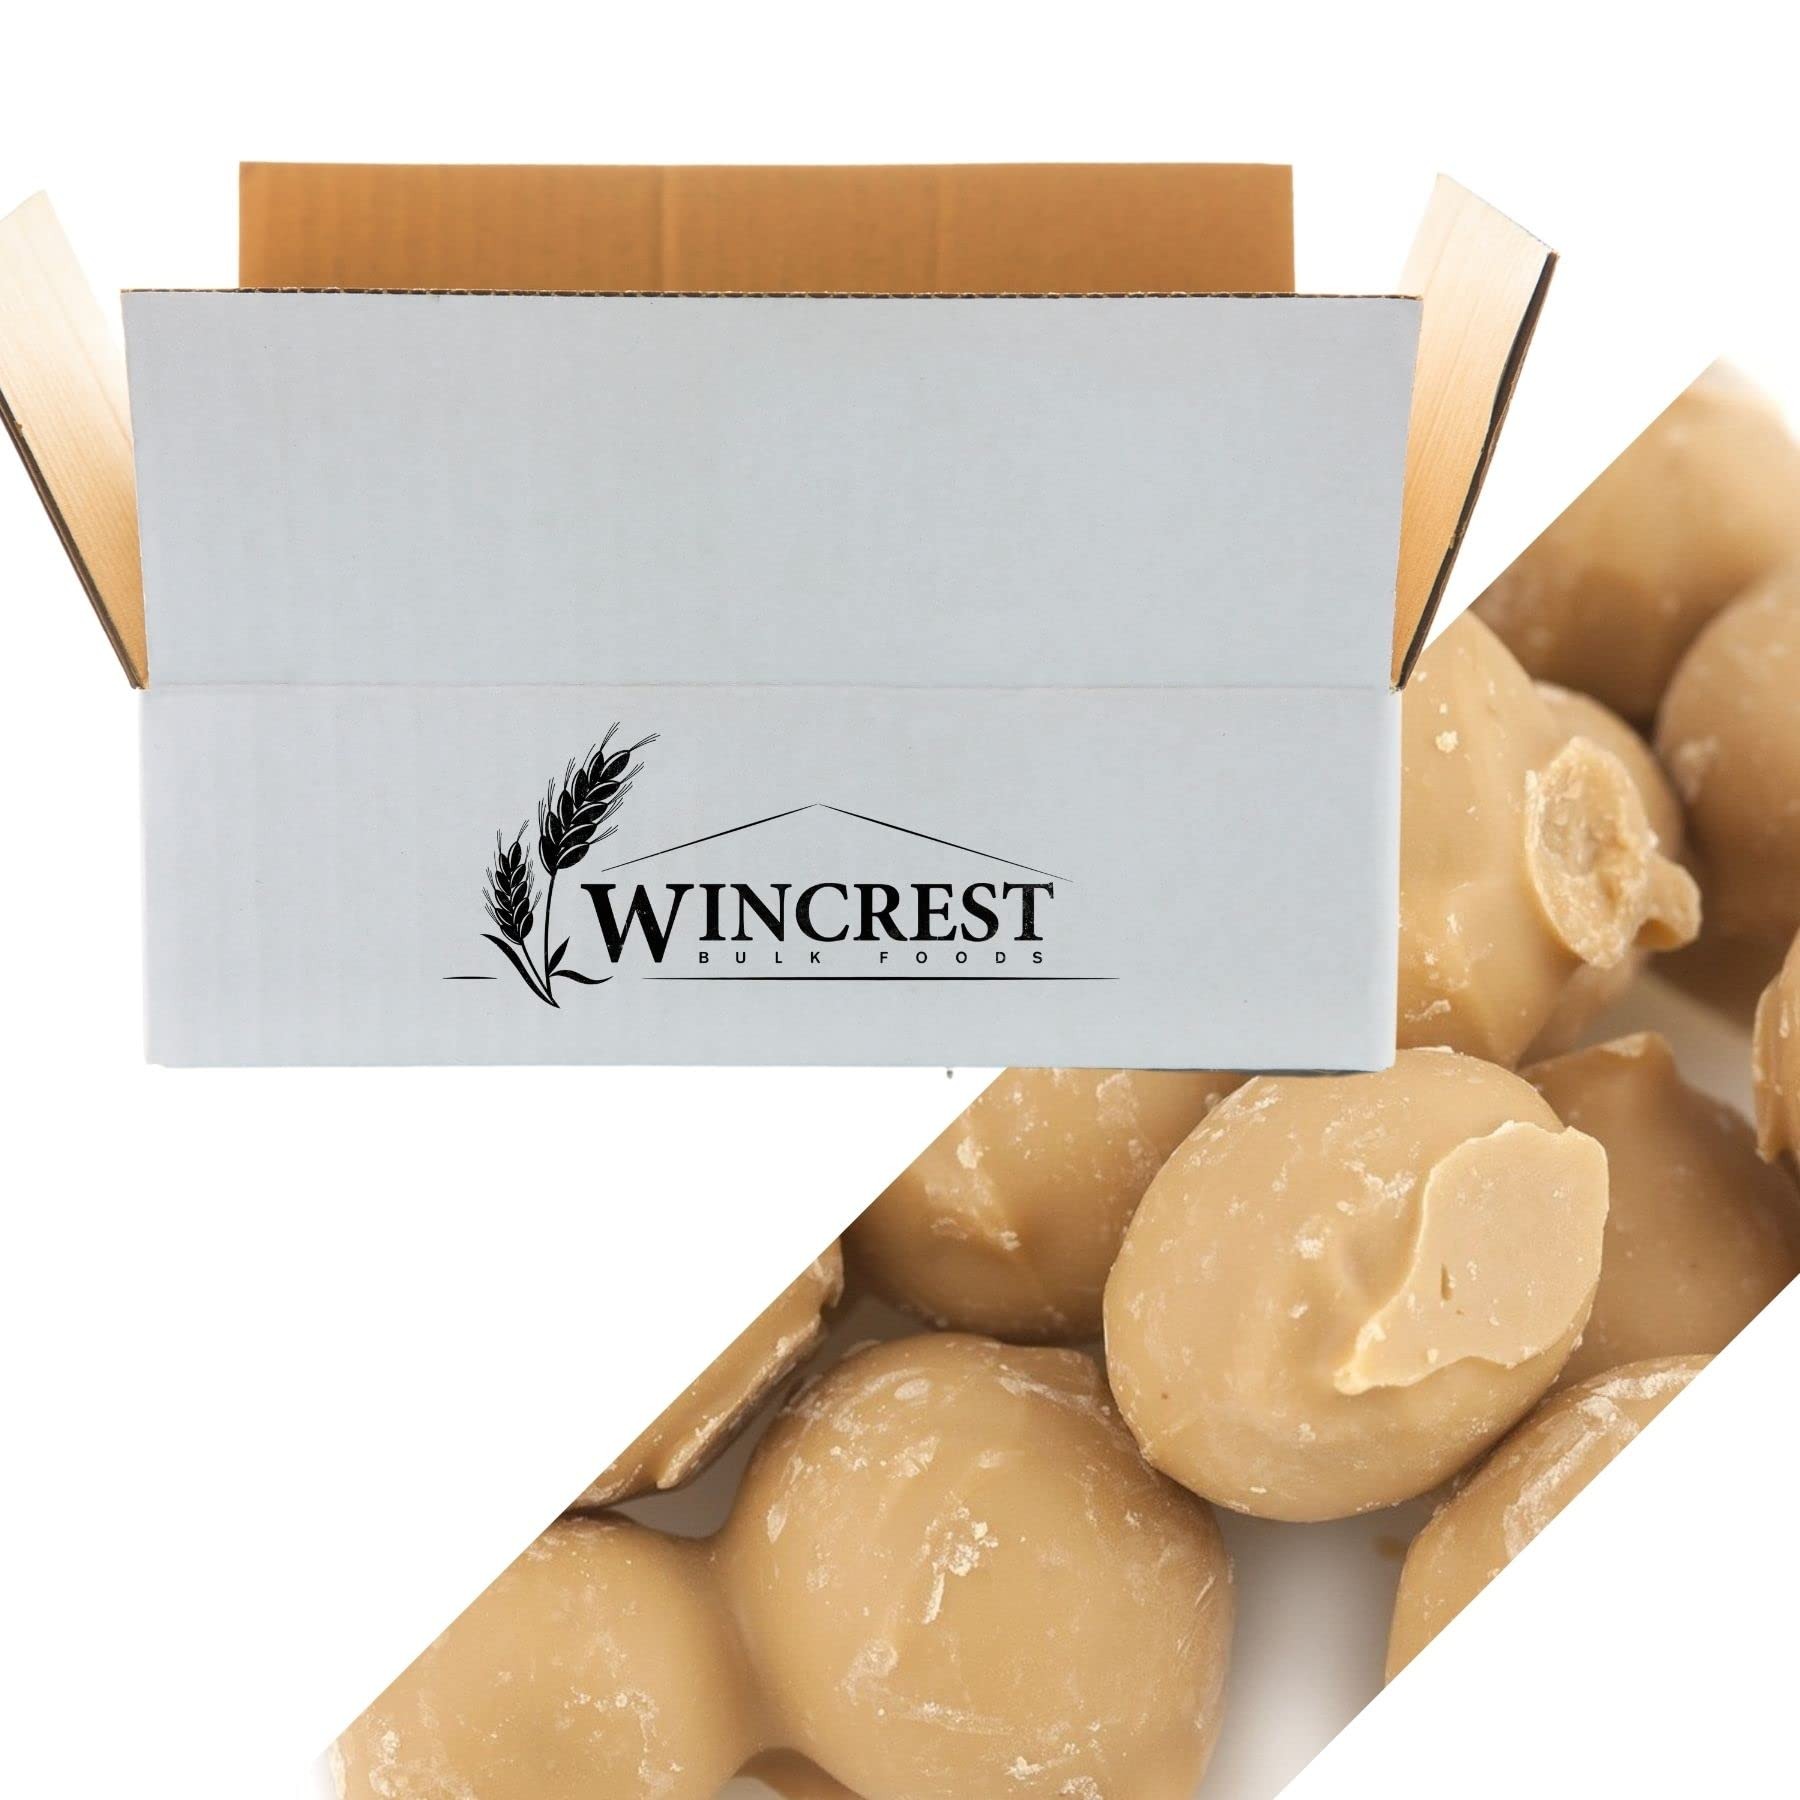
Item Name: WinCrest Double Dipped Maple Coated Peanuts - 5 Lb Case
Bullet Point 1: Crunchy, fresh roasted peanuts covered with two smooth layers of sweet maple coating are what you'll find in these delicious snacks!
Bullet Point 2: Eat them by the handful or use them to garnish your favorite cakes, pies and even ice cream.
Bullet Point 3: No matter how you choose to eat them, you're sure to love the delicious maple flavor in each double dipped peanut.
Bullet Point 4: 5 Lb Case - Distributed by WinCrest Bulk Foods
Product Description: Crunchy, fresh roasted peanuts covered with two smooth layers of sweet maple coating are what you'll find in these delicious snacks! Eat them by the handful or use them to garnish your favorite cakes, pies and even ice cream. No matter how you choose to eat them, you're sure to love the delicious maple flavor in each double dipped peanut.
Value: 80.0
Unit: Ounce

Price: 48.99